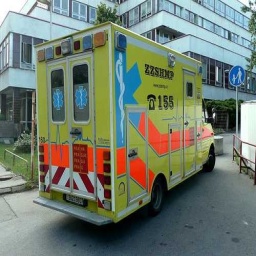
Label: ambulance